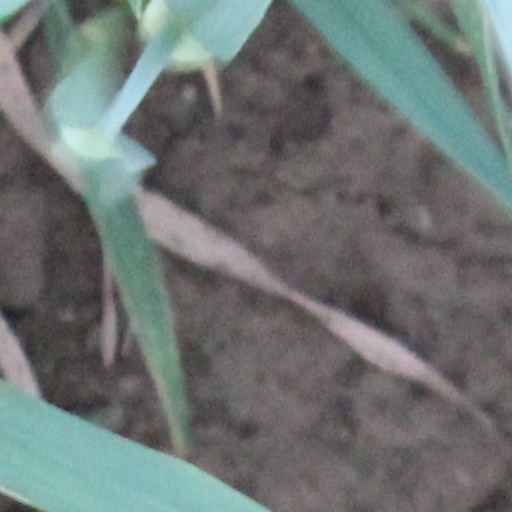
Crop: wheat